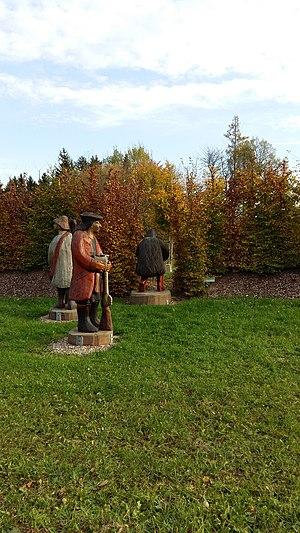
Statues en chêne représentant les brigands de Mainhardt
Les monts de Souabe et Franconie ou la Forêt souabe-franconienne est une zone montagneuse de basse altitude au nord-est du Bade-Wurtemberg. Le point culminant est la Hohe Brach avec 586 m d’altitude dans la forêt de Mainhardt. Ils font partie intégrante de la cuesta souabe, pendant allemand des cuestas de Lorraine. Ils sont composés de plusieurs petits massifs de faible altitude très boisés dont la jonction est assurée par des vallons de petits cours d’eau qui entaillent plus des hauts plateaux que de vrais sommets. En raison de sa configuration géologique du Keuper moyen et inférieur marqué par le grès à roseaux et la dolomie, des thalwegs torrentiels incisent les parties supérieures en formant des cascades sur rochers dénudés et des vallons en V très inaccessibles qu’on désigne localement par le terme « Klinge ».